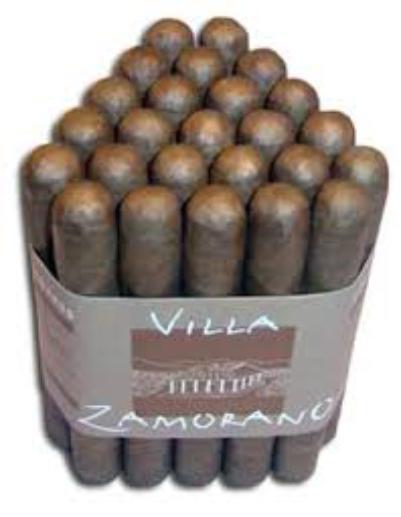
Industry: Necessities